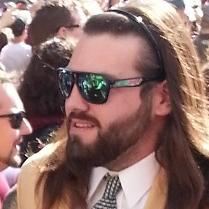
Age: 21